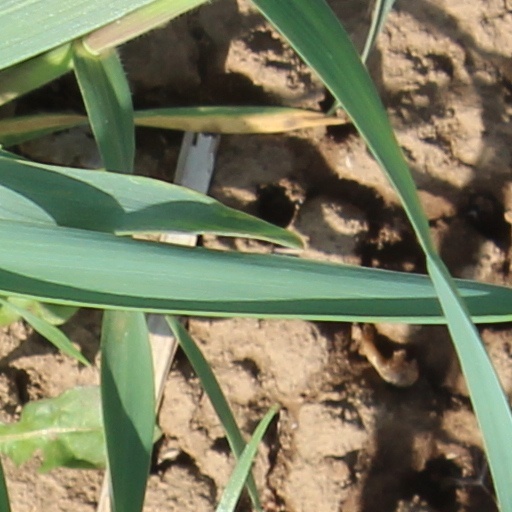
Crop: wheat